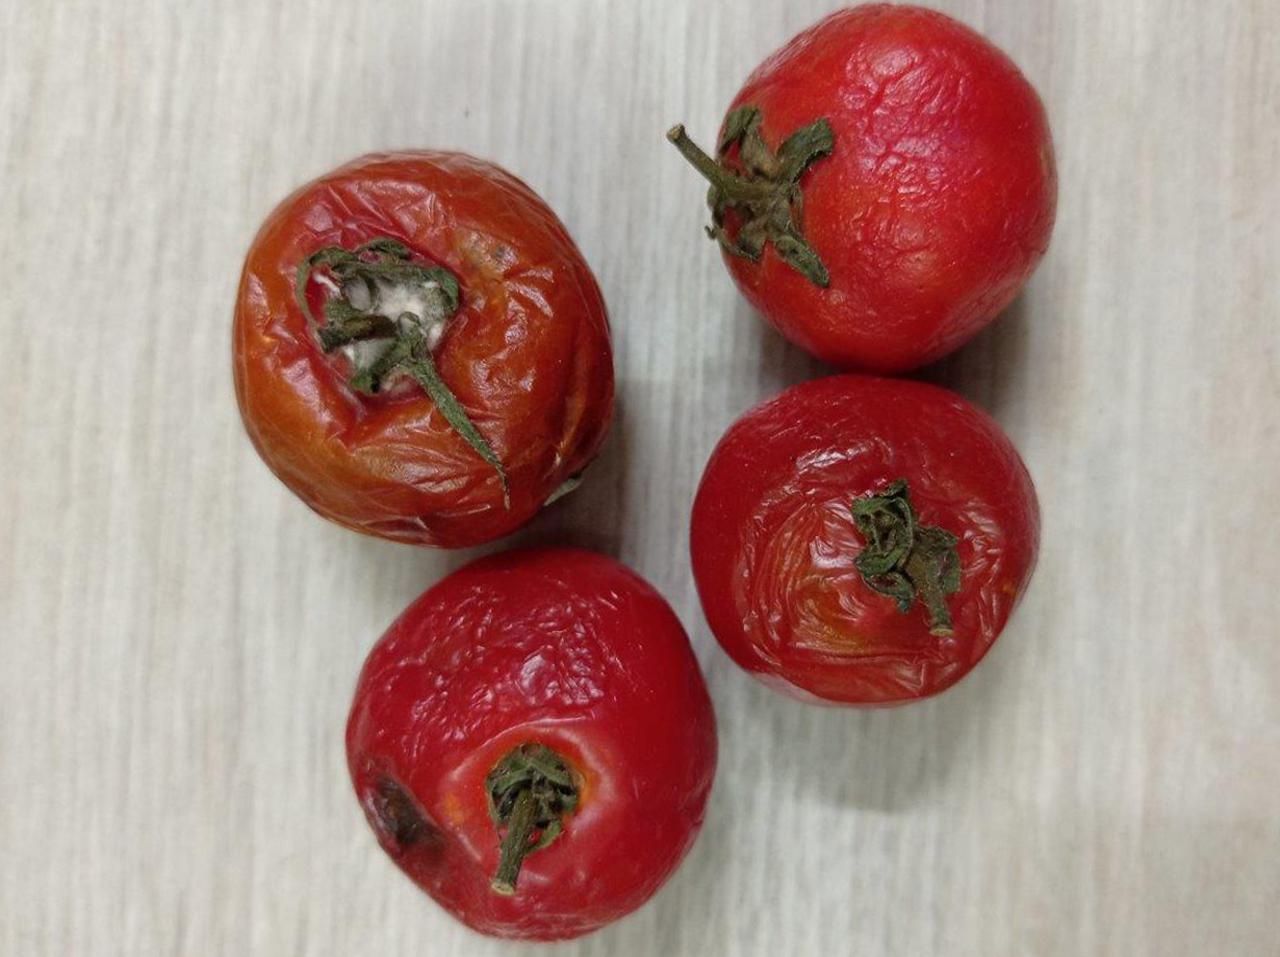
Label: Rotten